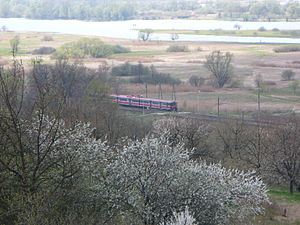
Wrocław Główny–Szczecin Główny / Galleri
Wrocław Główny-Szczecin Główny er en jernbane mellem Wrocław og Szczecin i Polen. På strækningen kører lokal-, regional- og fjerntrafik.